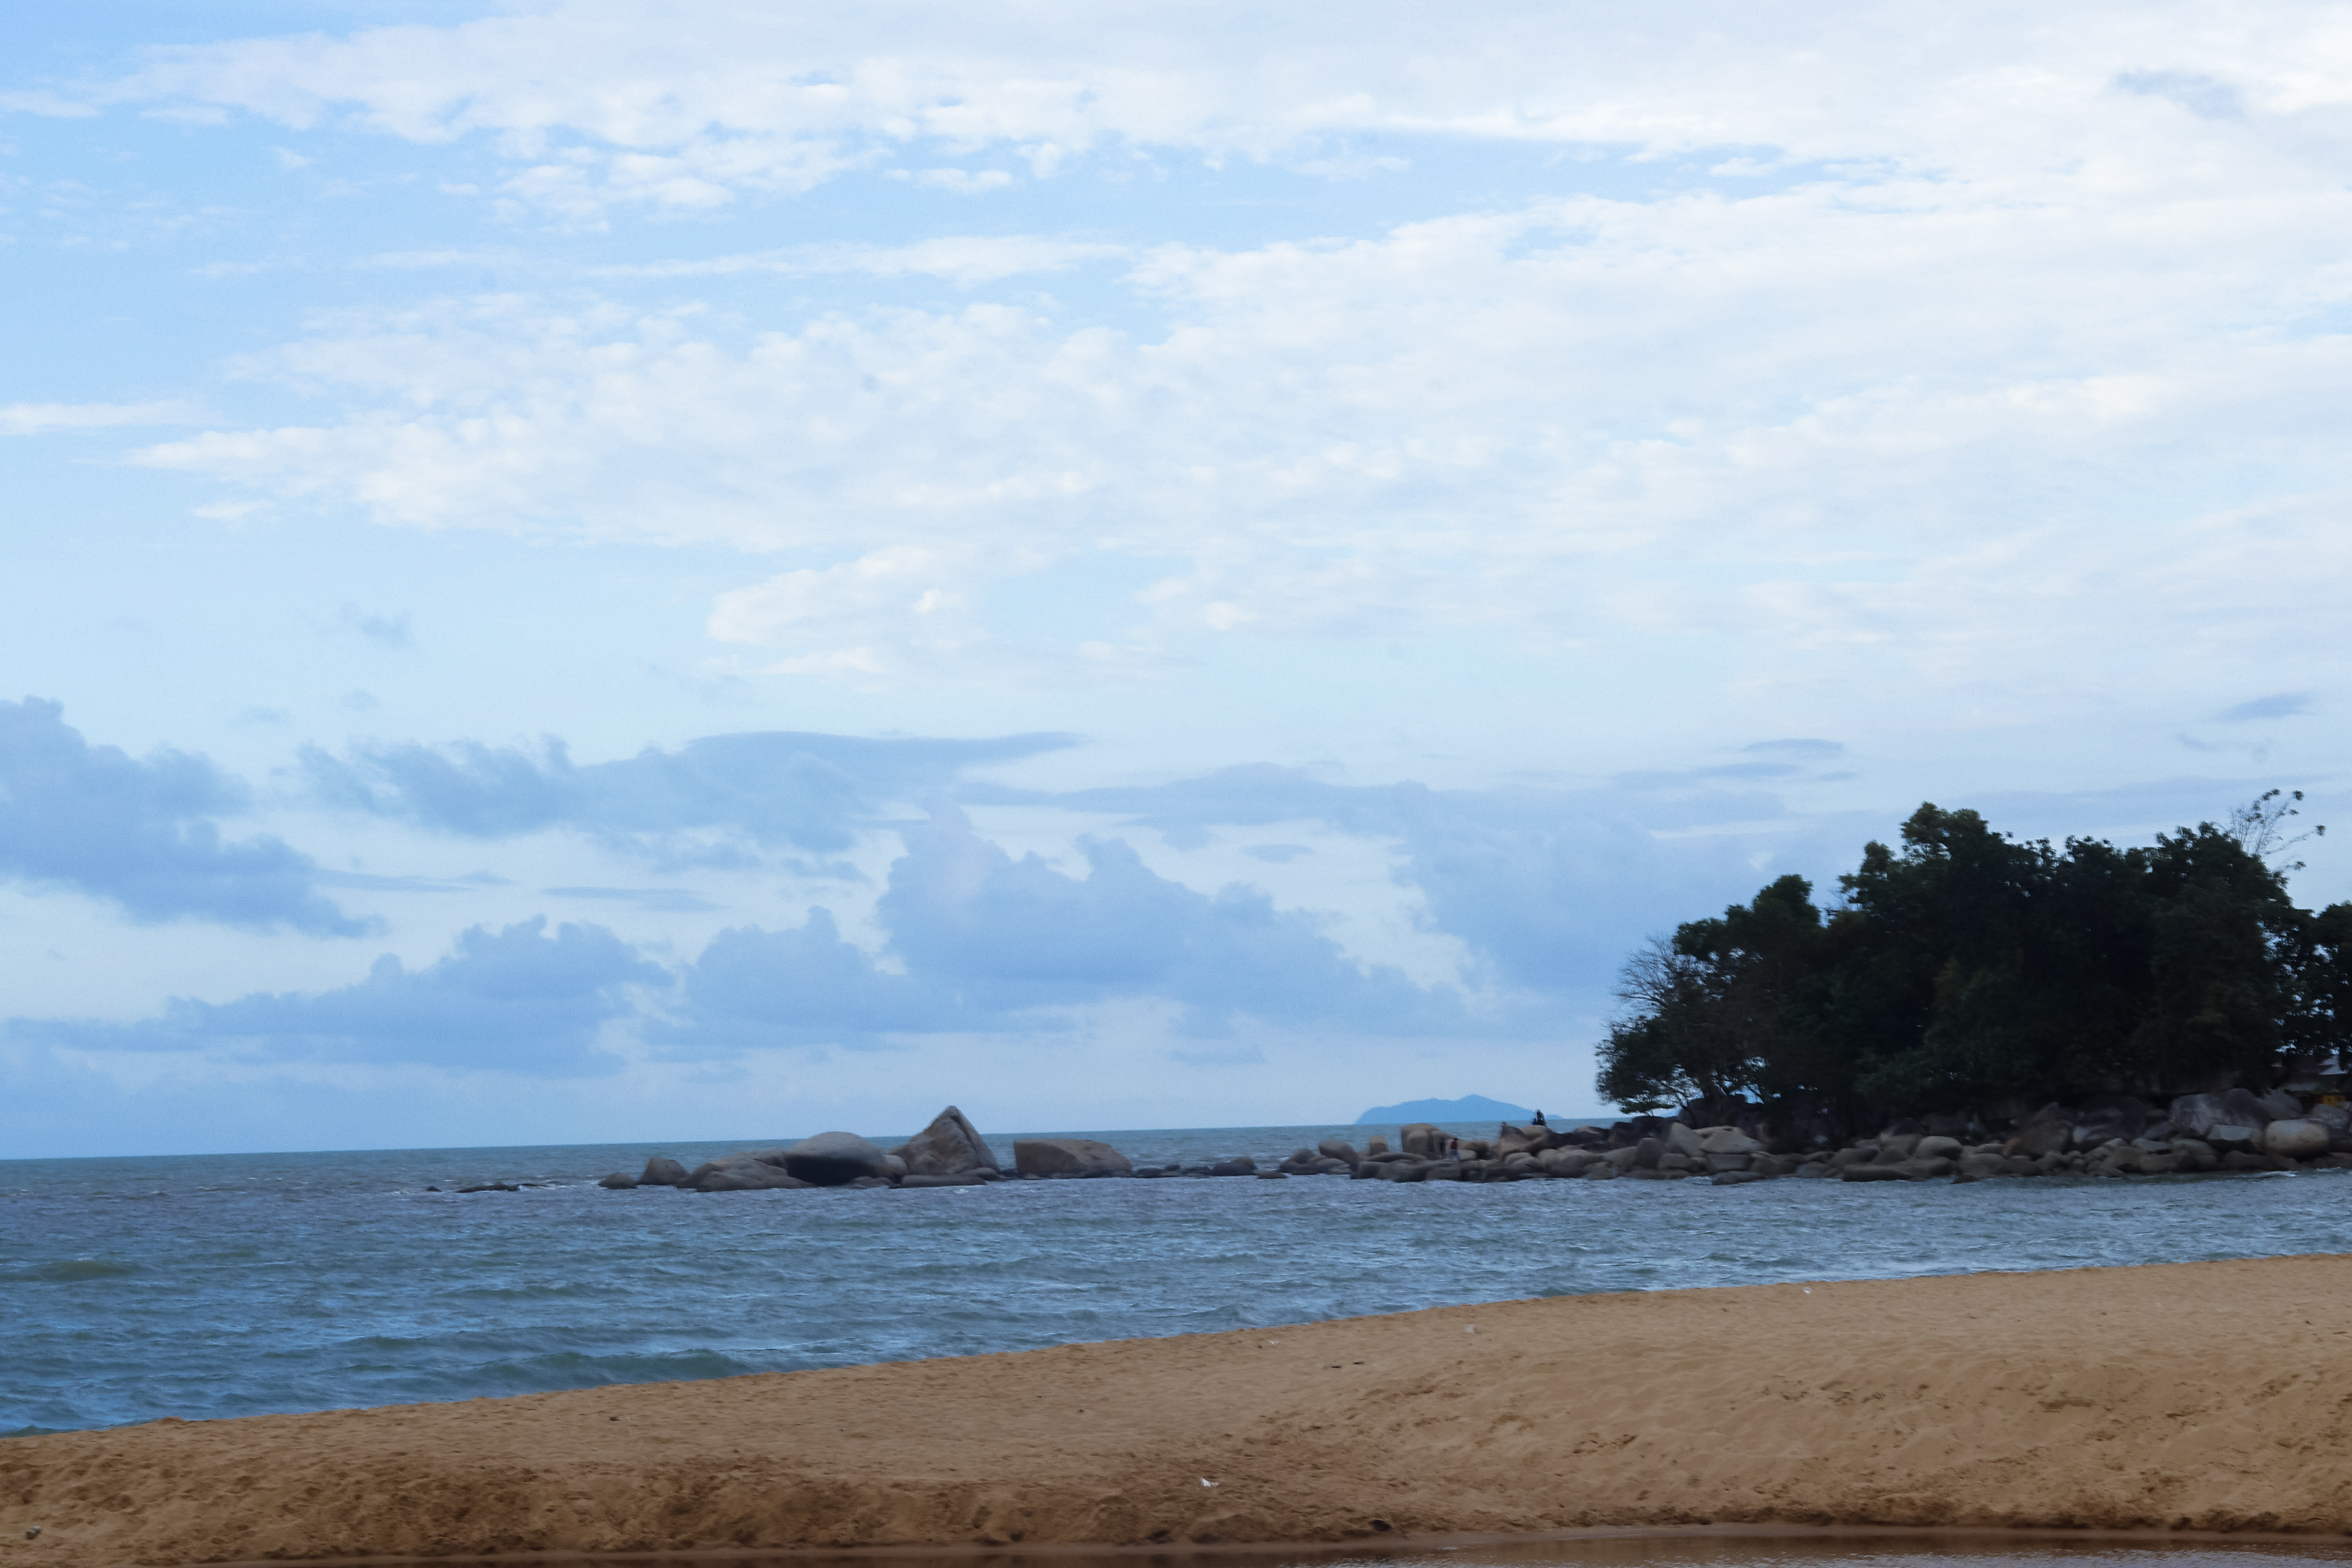
beach, sky, body of water, sea, shore, coast, ocean, natural landscape, coastal and oceanic landforms, cloud, water, horizon, bay, tree, calm, wave, tropics, wind wave, vacation, sound, sand, landscape, island, headland, tide, caribbean, tourism